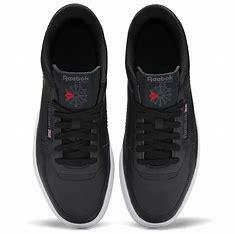
Brand: Reebok
Model: Court Peak